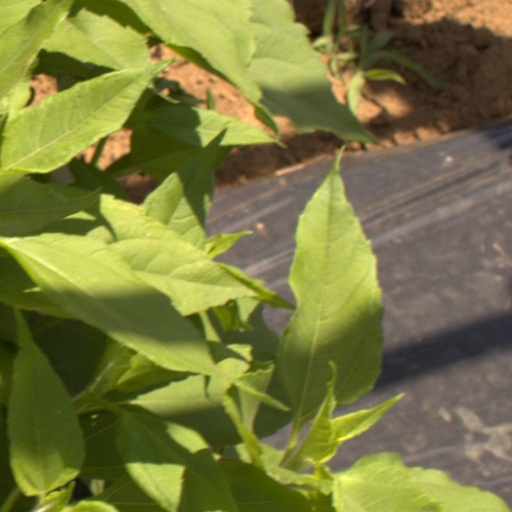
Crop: Jerusalem artichoke